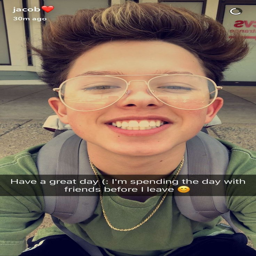
those glasses look amaze on him